West Harrow

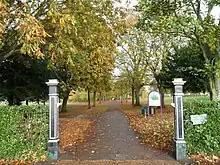
West Harrow Recreation Ground

As the Metropolitan Railway extended to Harrow late in the 19th century, residential developments, including on the nearby Roxborough Park, sprung up in the surrounding area. In 1898, development began on the roads in the Bessborough Estate and they were largely completed by 1911. The roads in the estate were named after former Harrow School headmasters including Charles John Vaughan (Vaughan Road), George Butler or Henry Montagu Butler (Butler Road and Butler Avenue), Robert Carey Sumner (Sumner Road) and Joseph Drury (Drury Road). West Harrow Recreation Ground was added in 1923 and house building further west of the estate near Shaftesbury Avenue continued into the 1930s. The Metropolitan Railway marketed the developments of the early 20th century as Metro-land. In John Betjeman’s acclaimed documentary Metro-Land (1973), he stands on Vaughan Road as he ponders the “nice little speculation” at the “foot of Harrow Hill, alongside the Metropolitan electric trains”, “built in the ‘80s or ‘90s”.